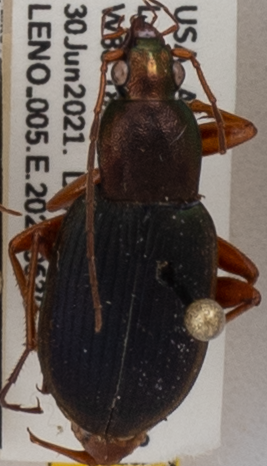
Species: Chlaenius aestivus
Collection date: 2021-06-30
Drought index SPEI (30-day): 1.962
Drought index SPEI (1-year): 1.642
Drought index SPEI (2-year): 2.09